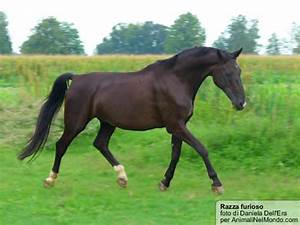
Label: cavallo